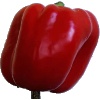
Label: Pepper Red 1